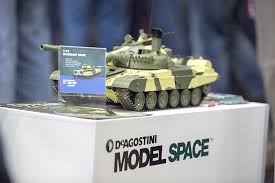
Label: T-72